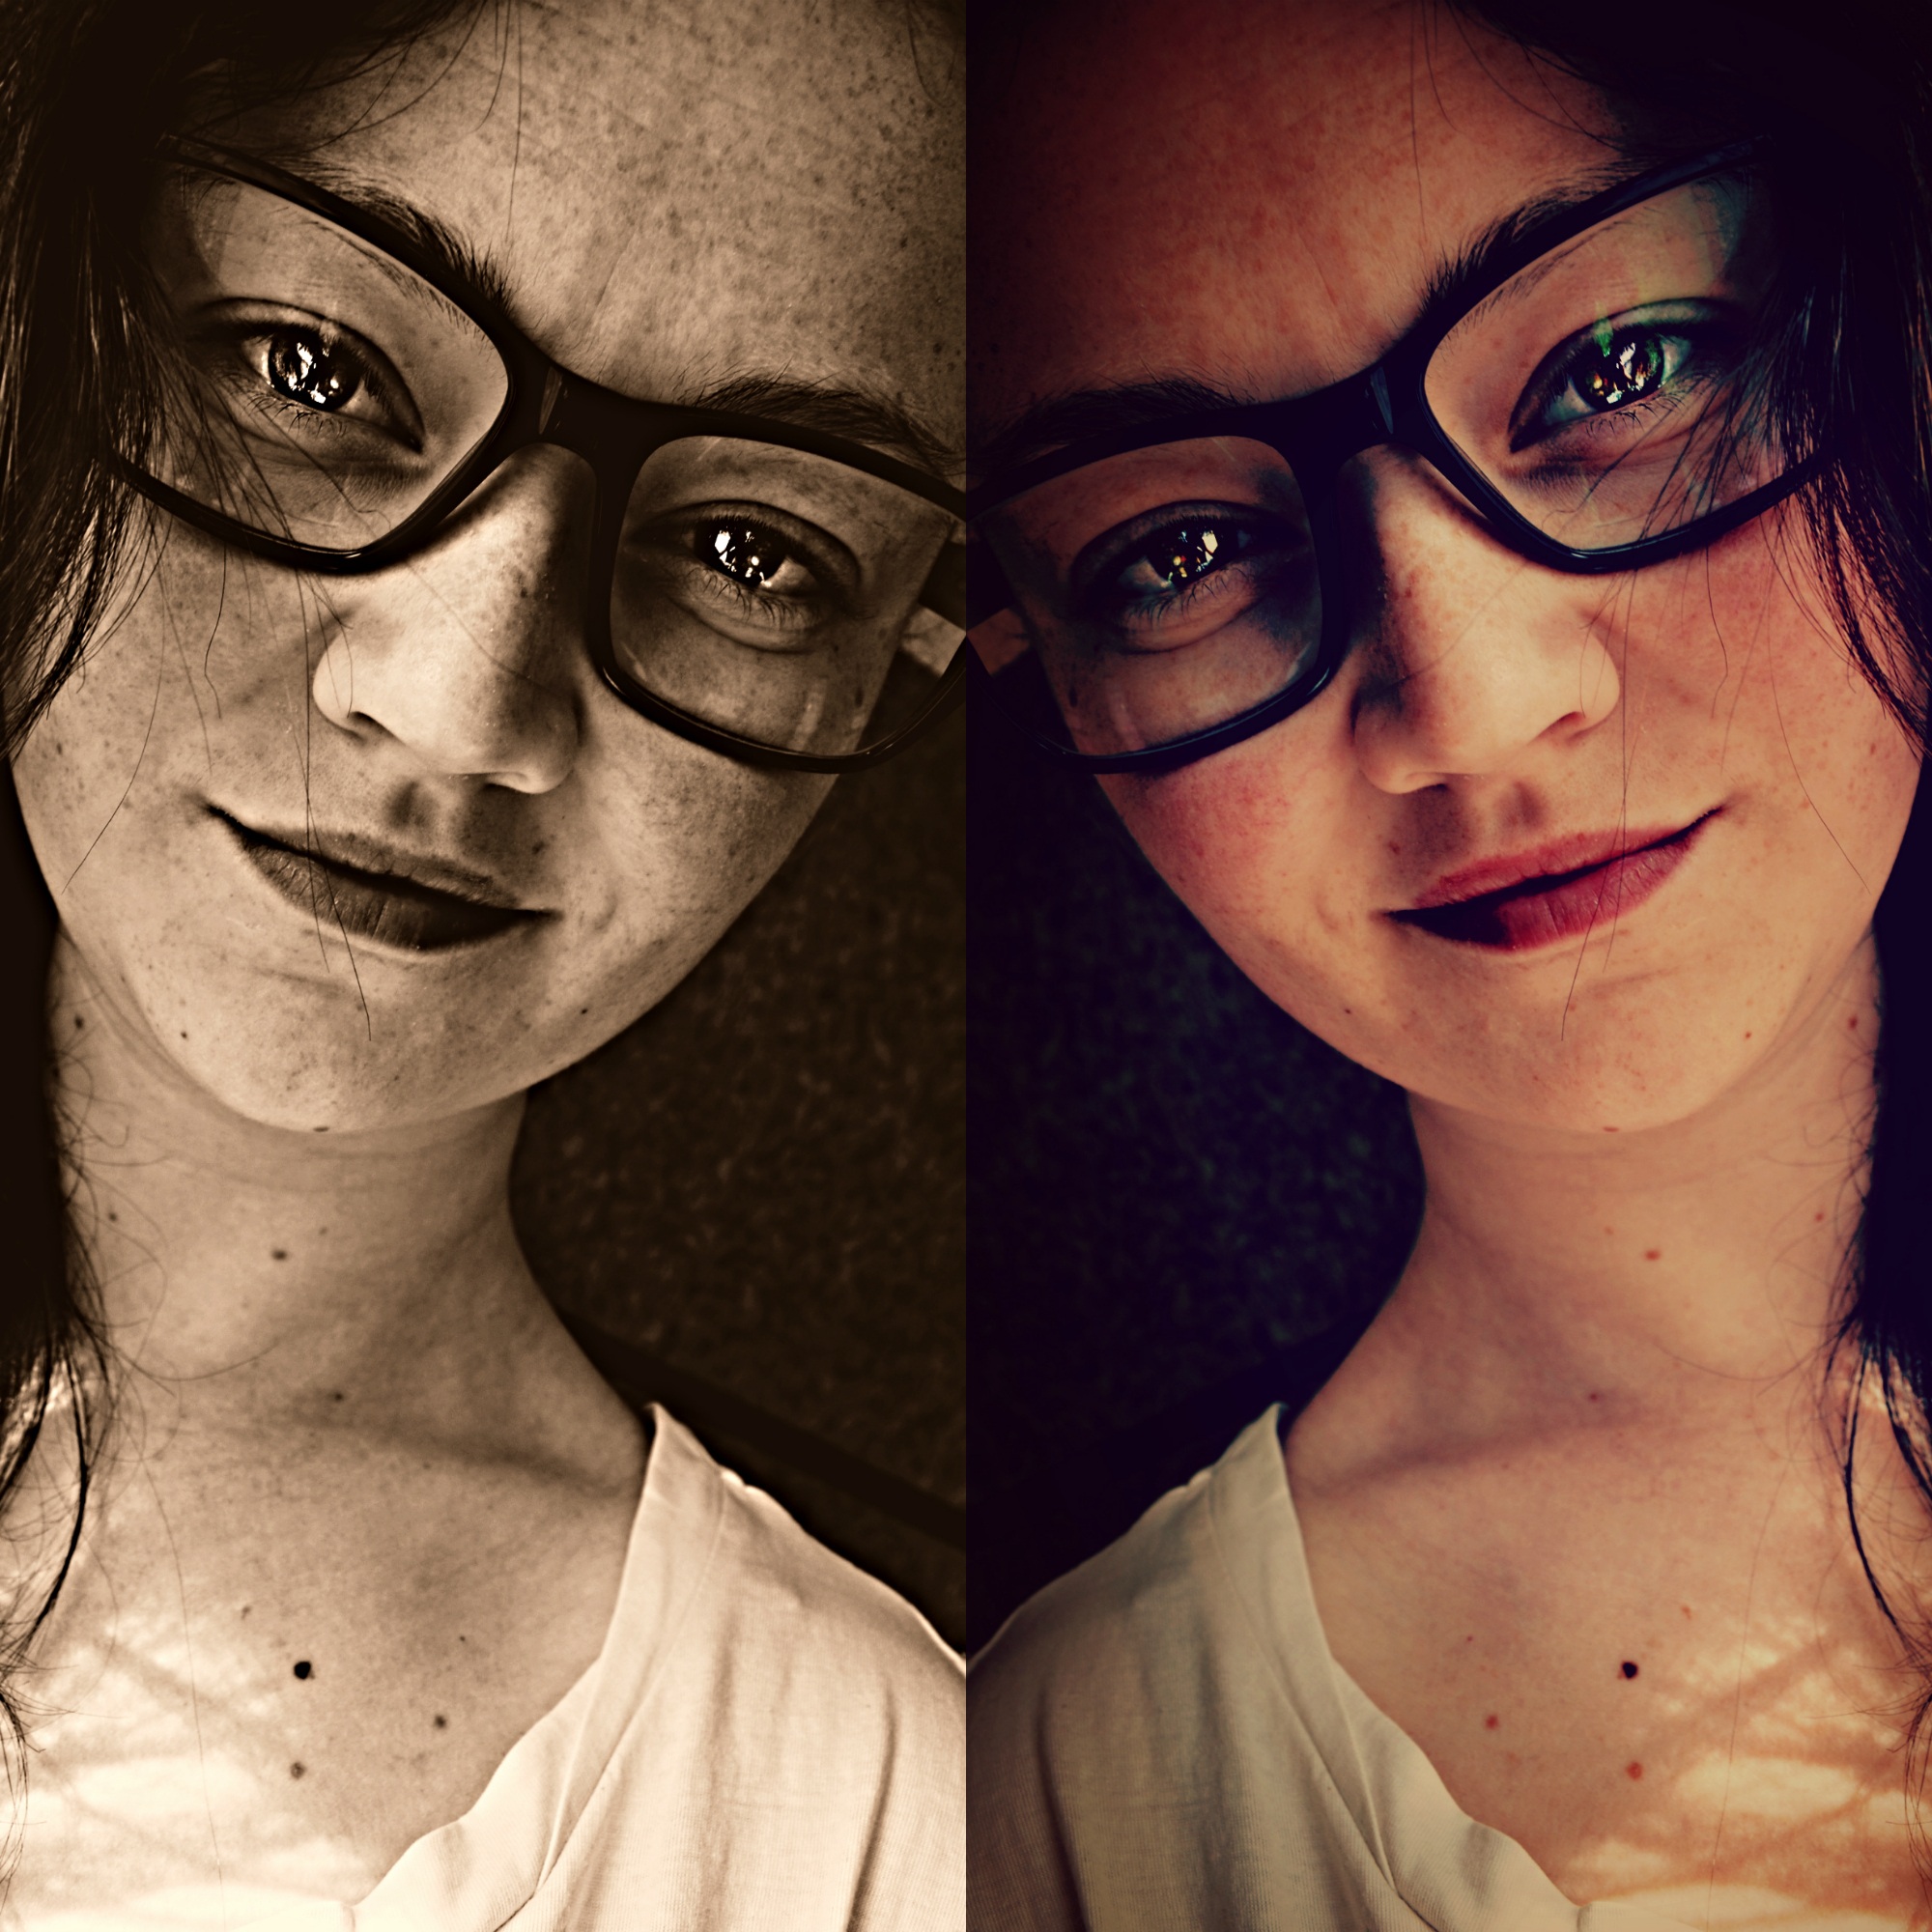
girl, portrait, model, color, hairstyle, face, sunglasses, eye, glasses, head, eyewear, beauty, portrait photography, vision care